Jack Hill

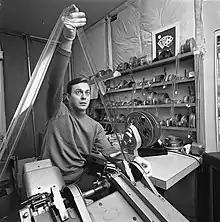
Hill in 1968.

Jack Hill (born January 28, 1933) is an American filmmaker, known for his work in the exploitation genre. He was an early associate of Francis Ford Coppola and Roger Corman, and worked on many films distributed by American International Pictures (AIP) during the 1960s and 1970s.